Arsenal F.C.

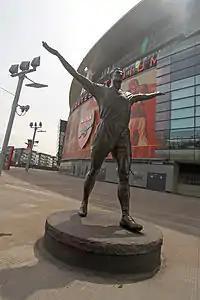
Tony Adams statue outside the Emirates Stadium

One of Mee's double winners, George Graham, returned as manager in 1986, with Arsenal winning their first League Cup in 1987, Graham's first season in charge. New signings Nigel Winterburn, Lee Dixon and Steve Bould had joined the club by 1988 to complete the "famous Back Four", led by homegrown player Tony Adams. Graham's credo of prioritising defensive excellence seemingly clashed with the club's traditionally expansive motifs and many had skepticism whether it would work with the young squad at the club in that time period; however, his methods quickly gained a cult following after initial successes.